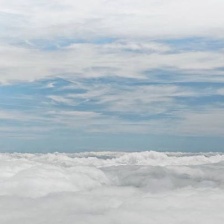
Cloud type: Stratus